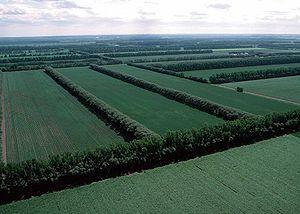
L’agroforesterie est un mode d’exploitation des terres agricoles associant des arbres et des cultures ou de l'élevage. L'association arbres et agricultures présente des avantages considérables notamment dans le domaine de la protection des sols.